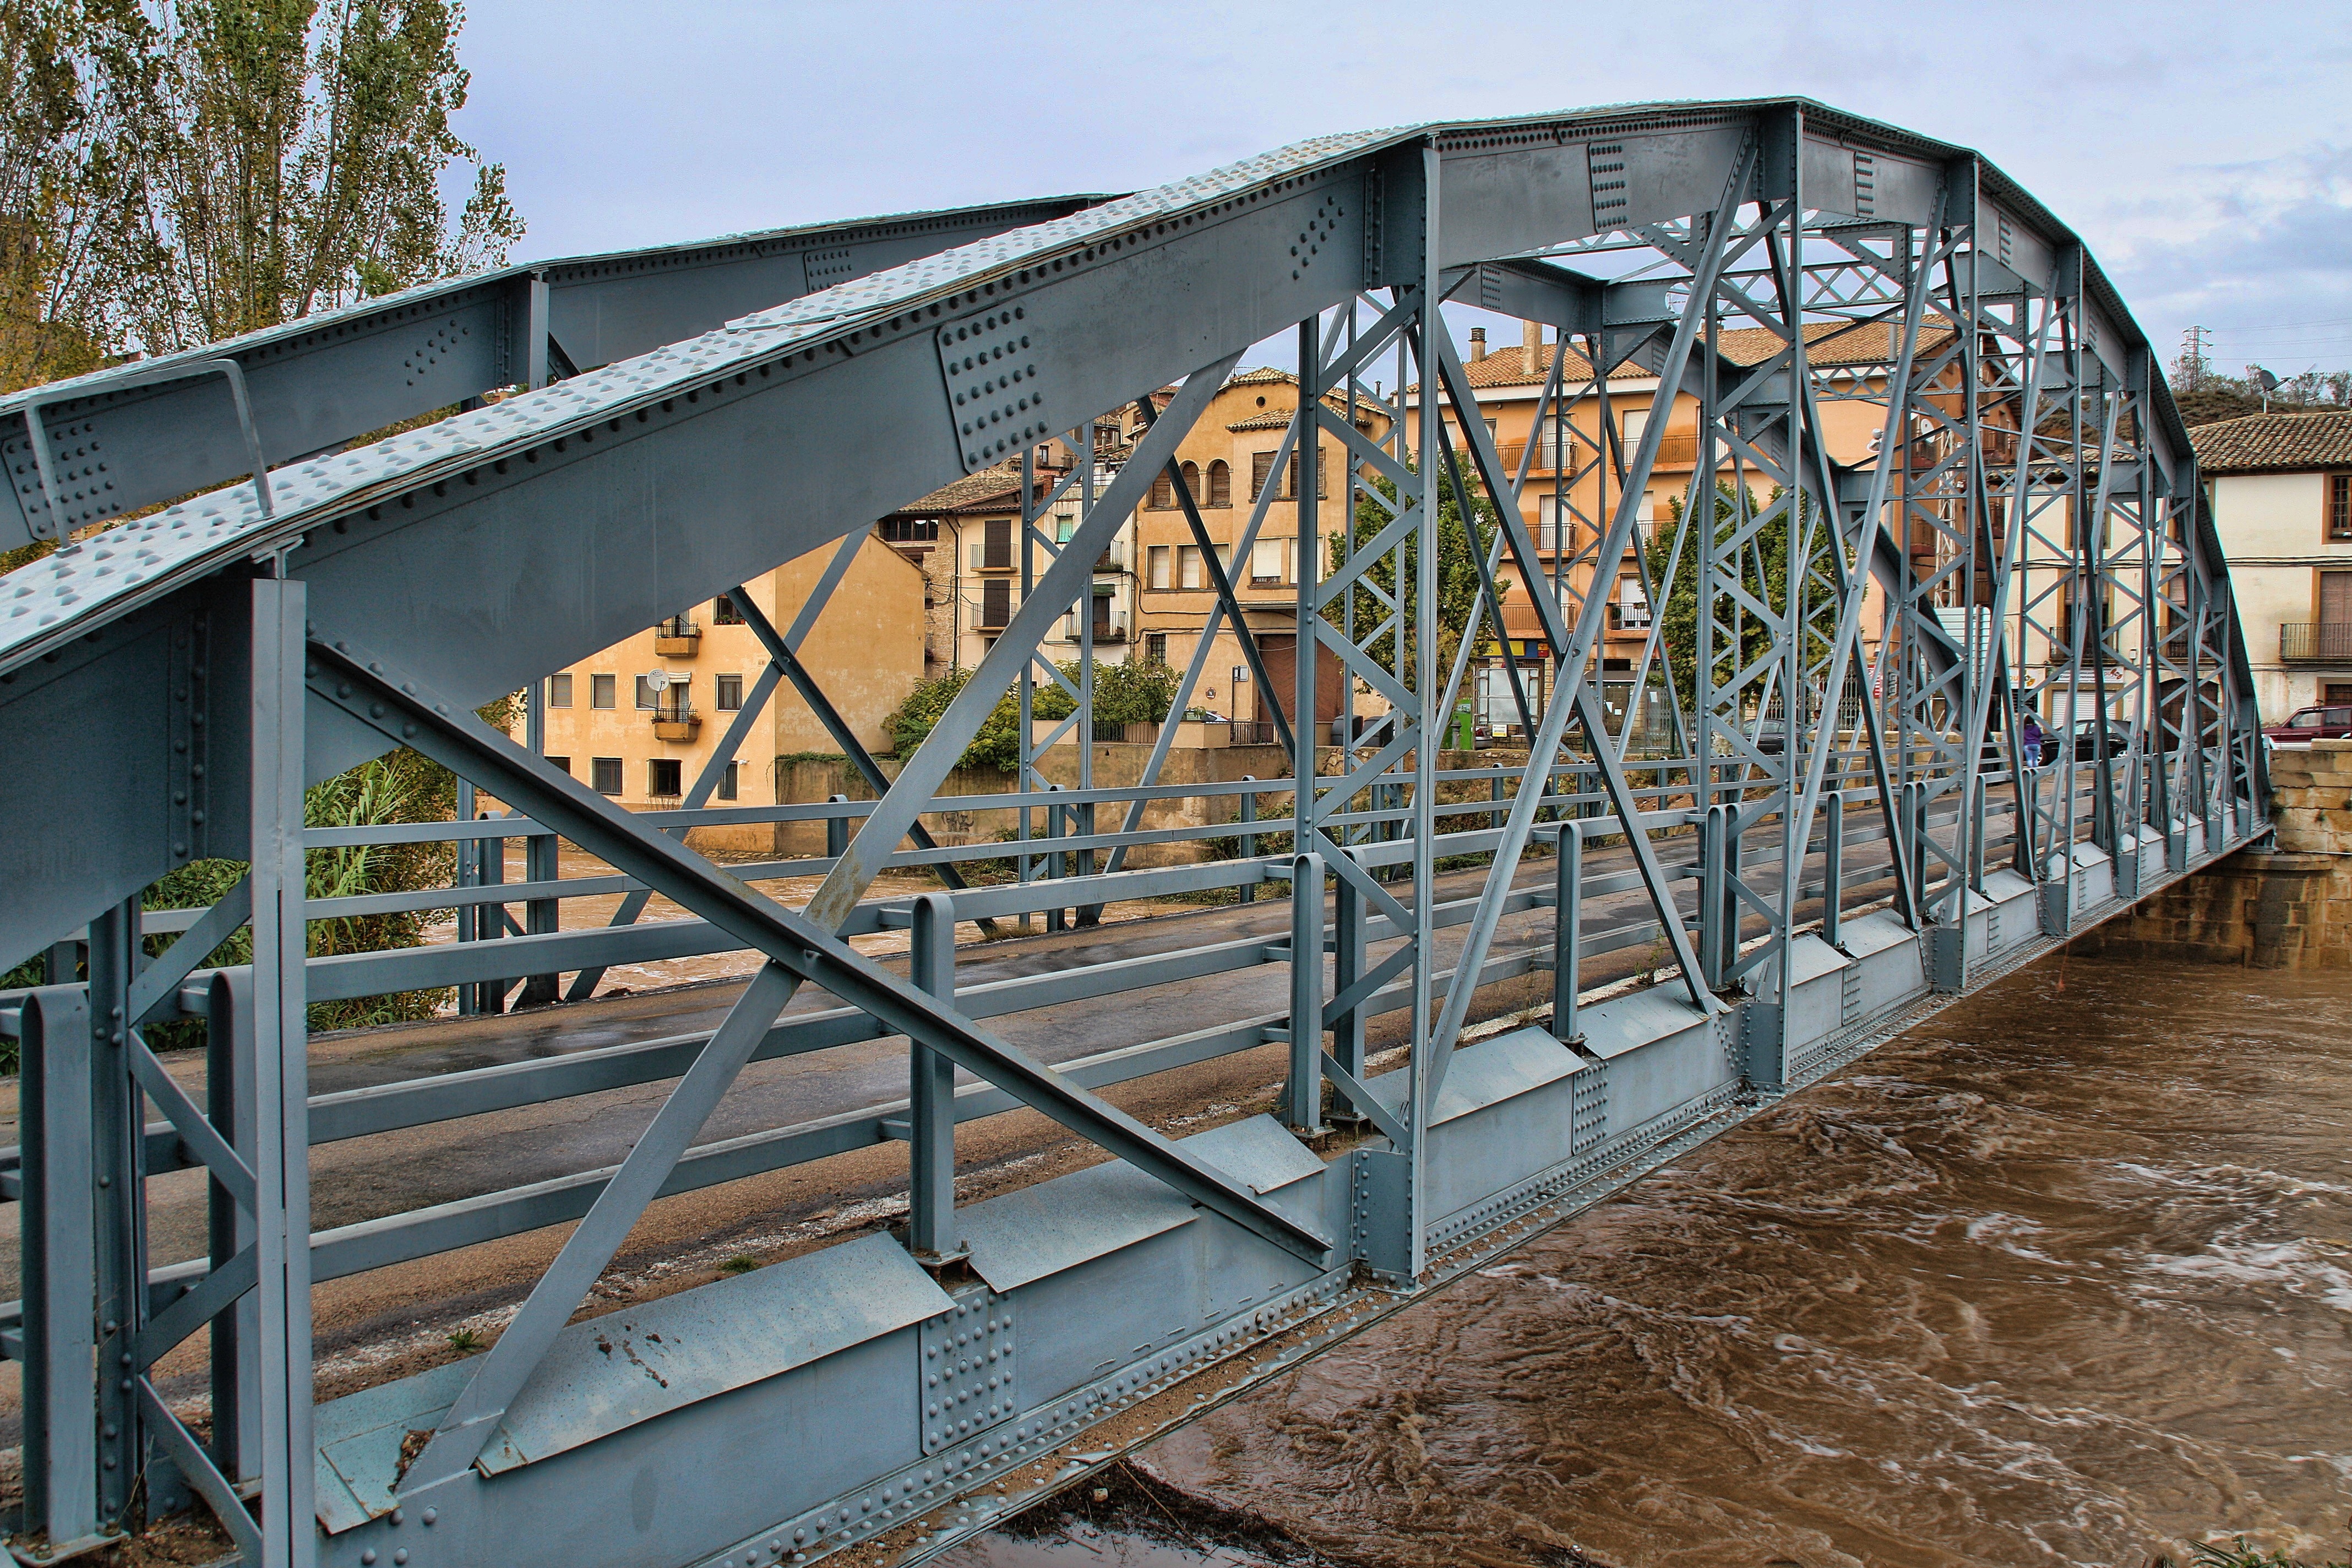
bridge, transport, material, handrail, iron, truss bridge